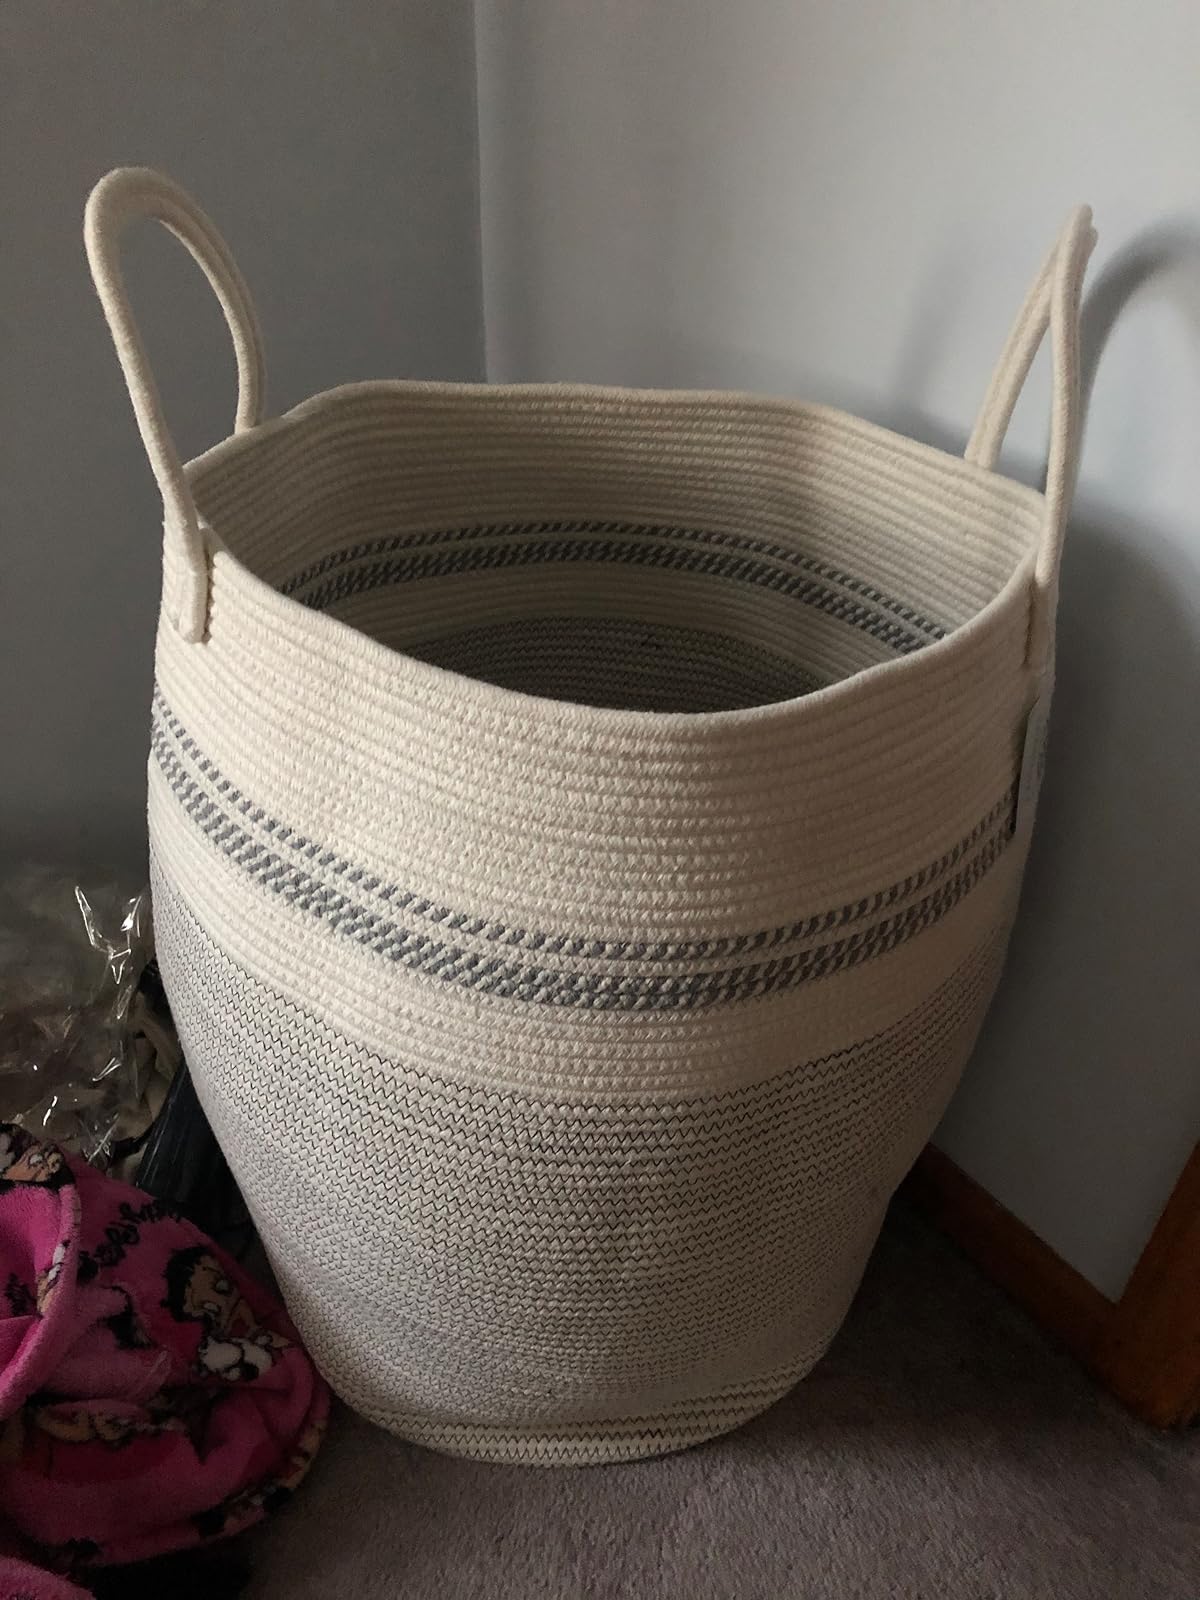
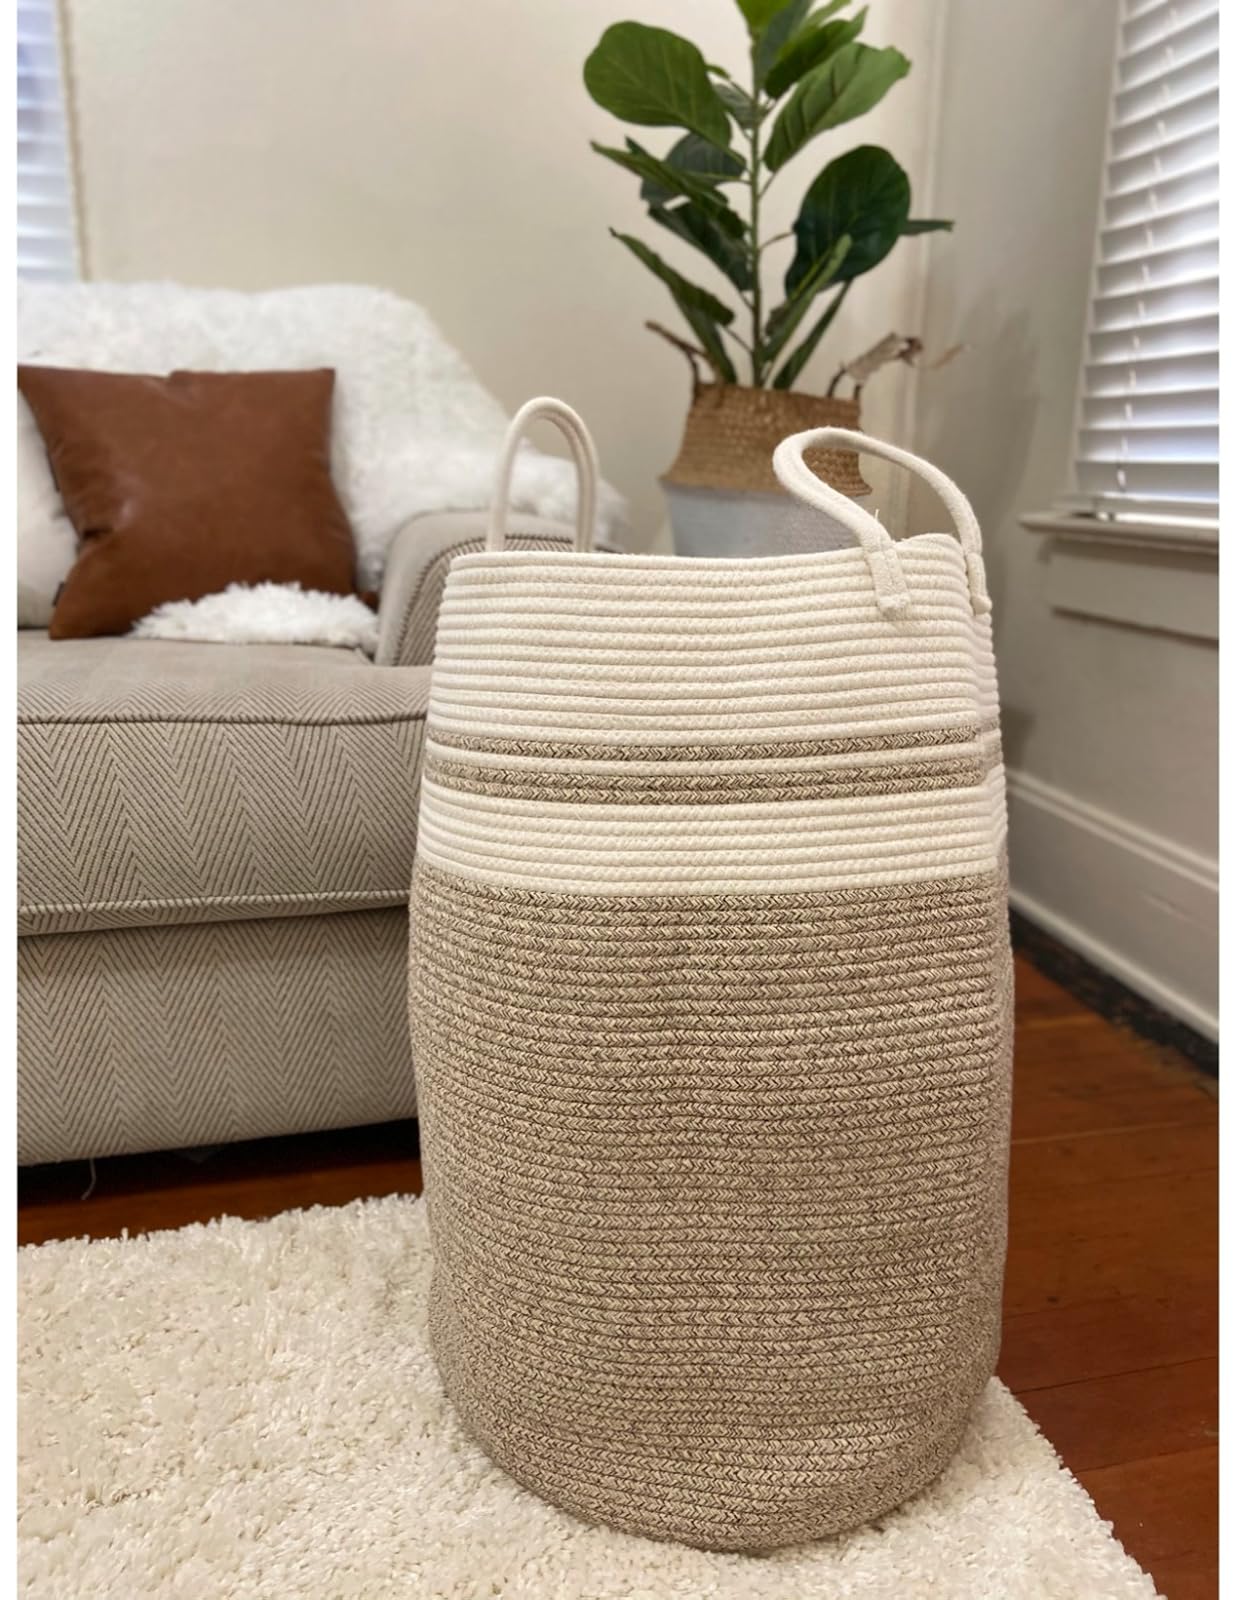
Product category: items_hamper
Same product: yes